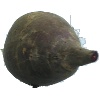
Label: Beetroot 1